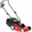
Label: lawn_mower